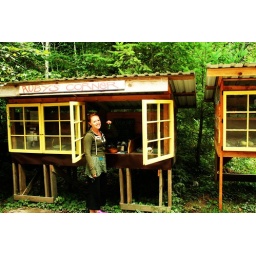
fruit and veg stand all on the honours system, take what you need and put your money in the box &amp;lt;3